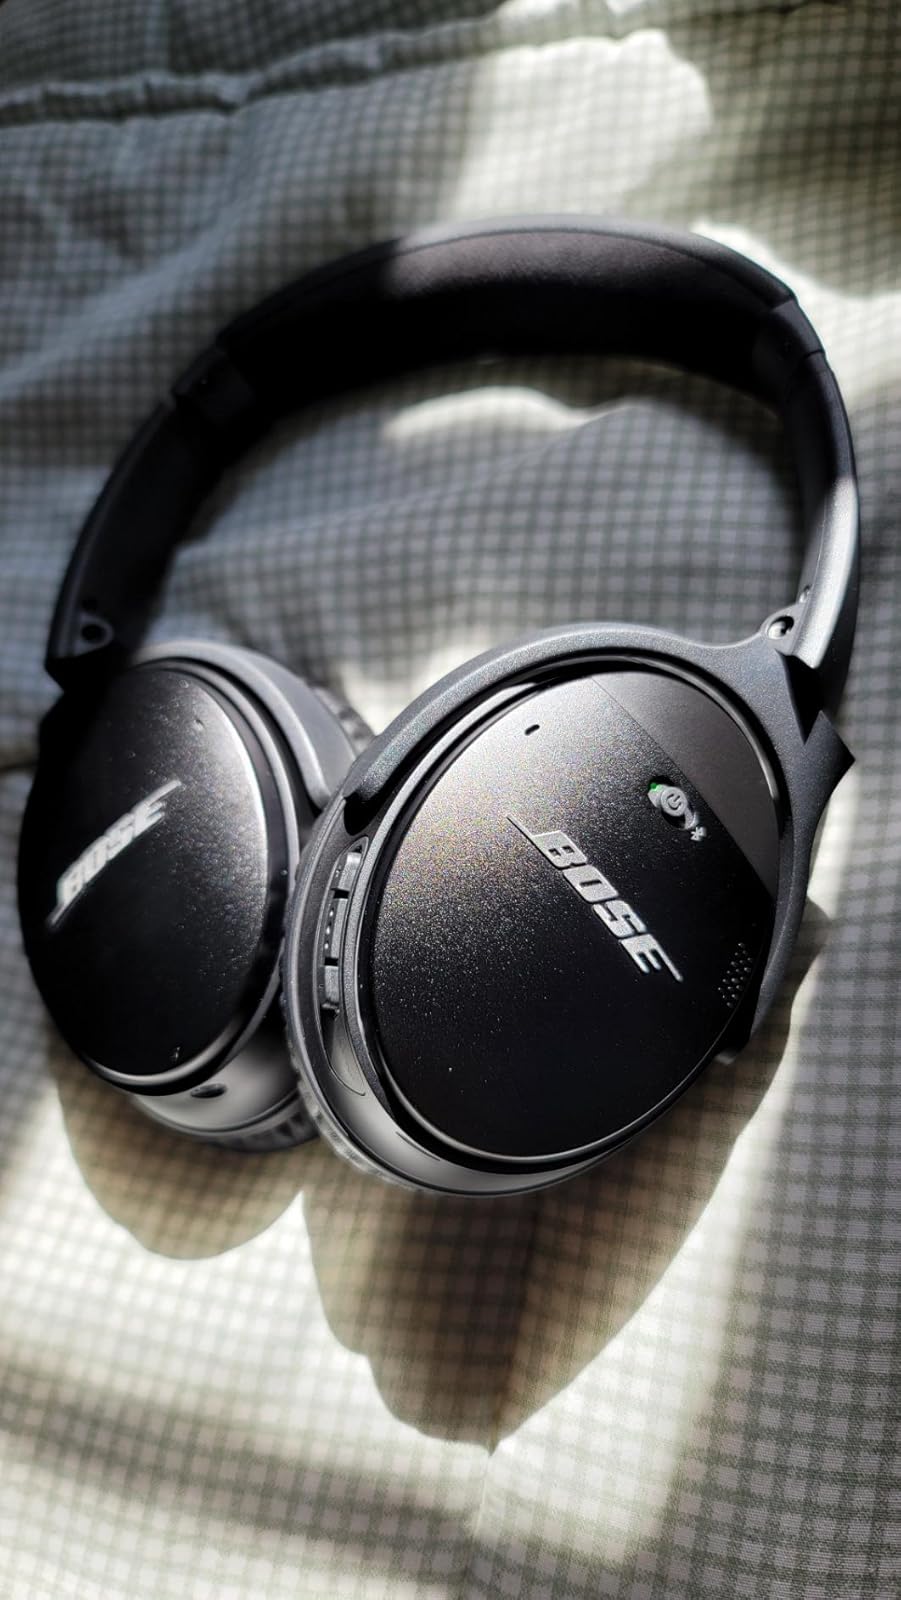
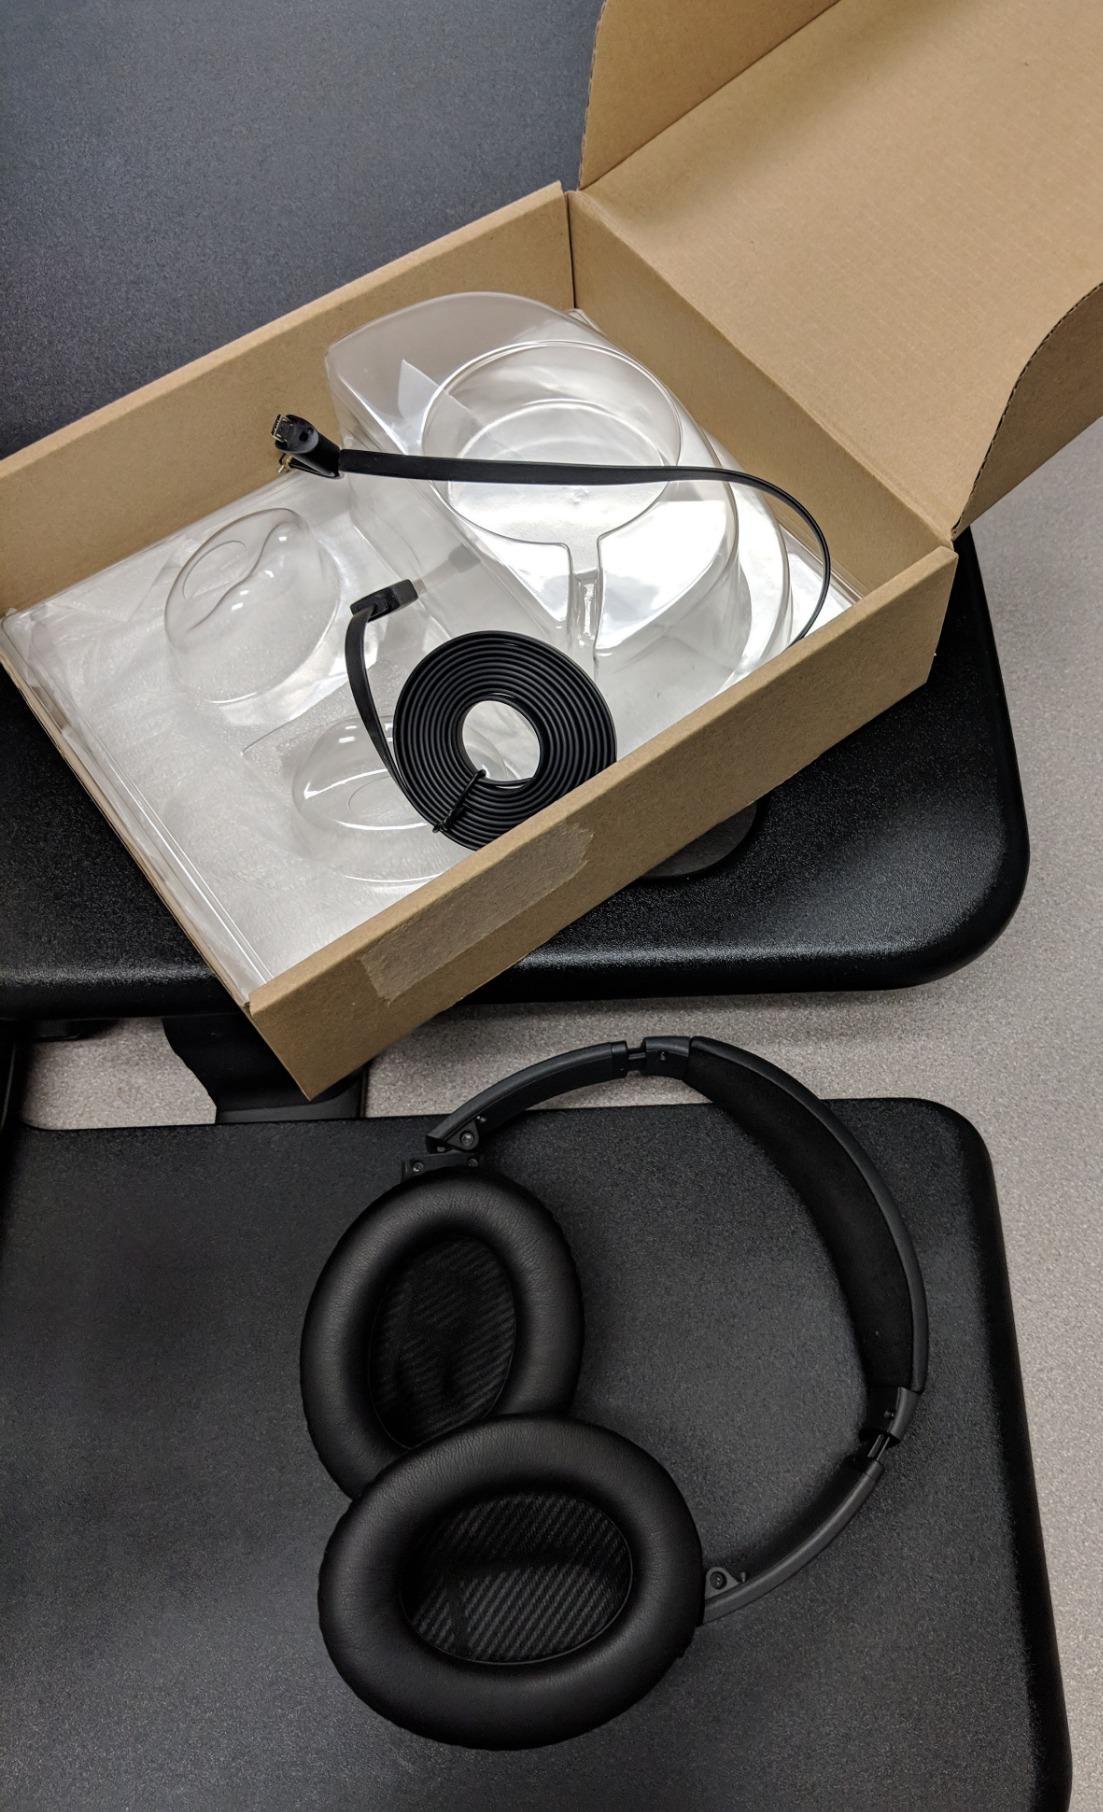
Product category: headphones
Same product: yes